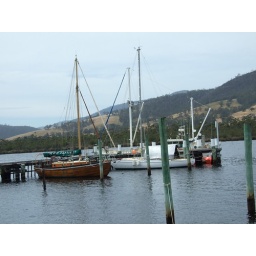
Wooden boats are still built in Franklin, it is famous for its boat buidling centre. Well worth a visit.